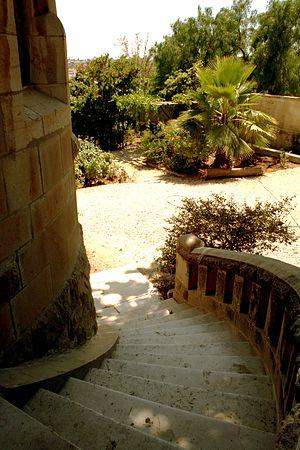
Le Deutsches Evangelisches Institut für Altertumswissenschaft des Heiligen Landes, fondé en 1900, est un institut biblique et archéologique au Proche-Orient. Unité de recherche de l'Institut archéologique allemand, il est établi sur deux sites, à Jérusalem en Israël et Amman en Jordanie.